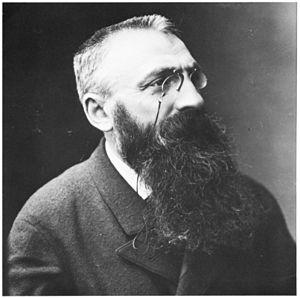
Le château de Montsoreau est un château français de style gothique et Renaissance situé dans le Val de Loire sur la commune de Montsoreau dans le sud-est du département de Maine-et-Loire en région Pays de la Loire.